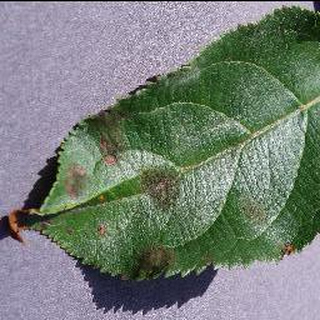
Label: apple_apple_scab